Unsustainable fishing methods

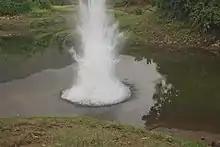
The blast radius of an explosive device being set off underwater to obtain fish (dynamite fishing)

Cyanide fishing is a method to capture live fish for the international aquarium trade and, more recently, to supply restaurant demand for live reef fish. This method involves spraying sodium cyanide into the targeted fish's habitat as a way to stun the fish without killing them. For each fish captured using sodium cyanide, one square meter of coral reef is destroyed.